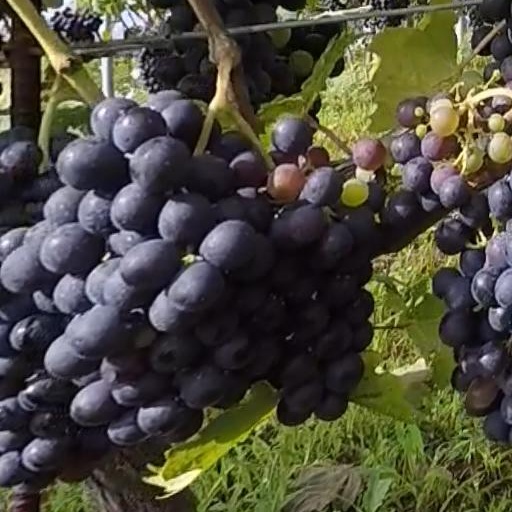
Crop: grape